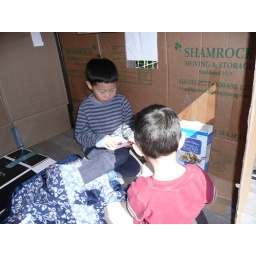
Hanging in their box house